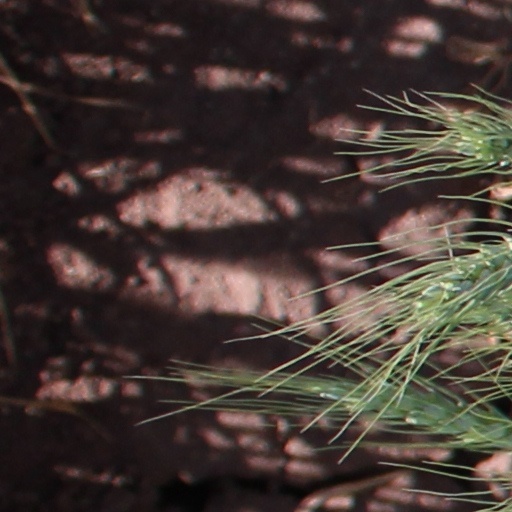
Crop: wheat